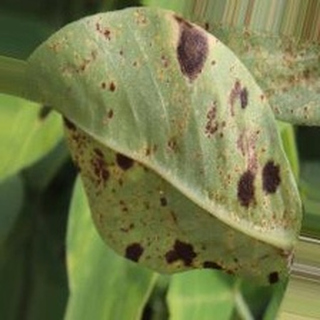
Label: groundnut_rust